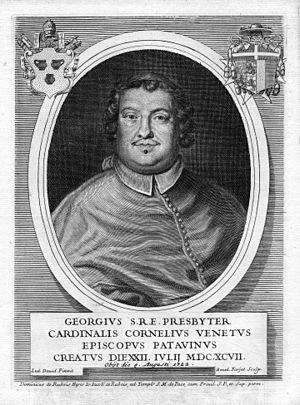
portrait gravé du cardinal Giorgio Corner
Giorgio Corner est un cardinal italien du fin du XVIIᵉ siècle et du XVIIIᵉ siècle. Il est le fils de Federico et de Cornelia Contarini et le frère de Giovanni II Corner, le 111ᵉ doge de Venise.